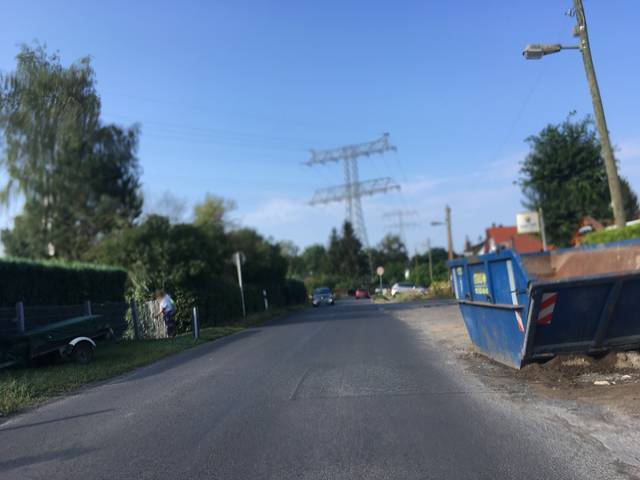
Region: Germany
Coordinates: 52.568, 13.458